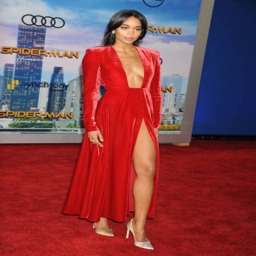
actor attends the premiere held .